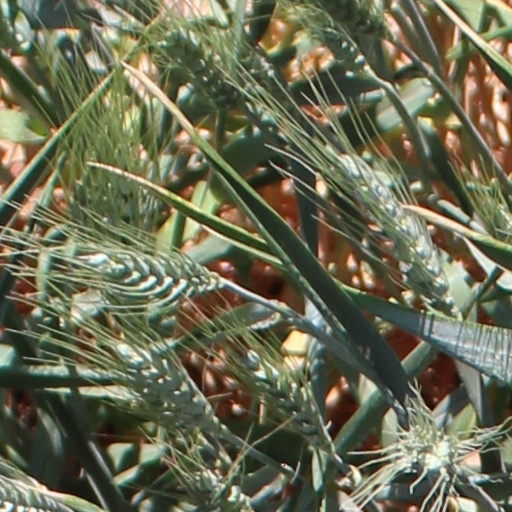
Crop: wheat